Emma Eames

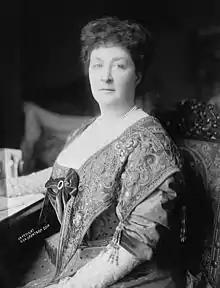
Emma Eames, 1909

Eames married twice, firstly to a society painter named Julian Russell Story, and then to the famous concert baritone Emilio de Gogorza, with whom she made some records of duets. Both marriages ended in divorce. She had no children, but in her autobiography admitted that she was once pressured into undergoing a certain "medical procedure" to terminate a pregnancy.